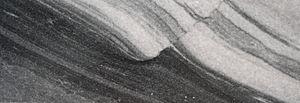
perturbation dans le marbre Русский: Дислокация в мраморе